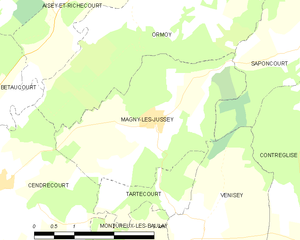
Carte des communes françaises